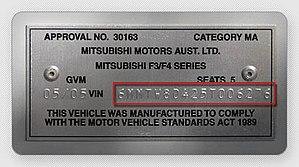
Le Vehicle Identification Number, « code VIN », appelé également « Numéro d'identification du véhicule », « Numéro dans la série du type » ou encore tout simplement « Numéro de série du véhicule », est un code alphanumérique unique qui est donné à chaque véhicule automobile depuis 1954.
Les véhicules modernes qui sont référencés avec des codes VIN sont identifiables par un système basé sur la norme ISO: ISO 3779:2009 et ISO 3780:2009. Il s'agit d'un code alpha-numérique de 17 caractères. Le Code Année Modèle correspond au dixième caractère.